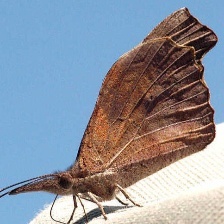
Species: AMERICAN SNOOT